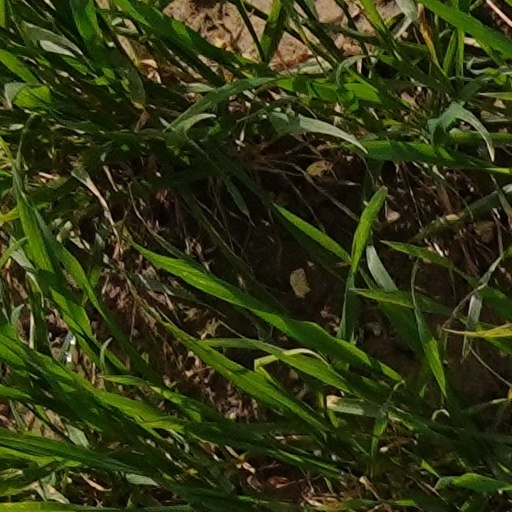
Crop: wheat